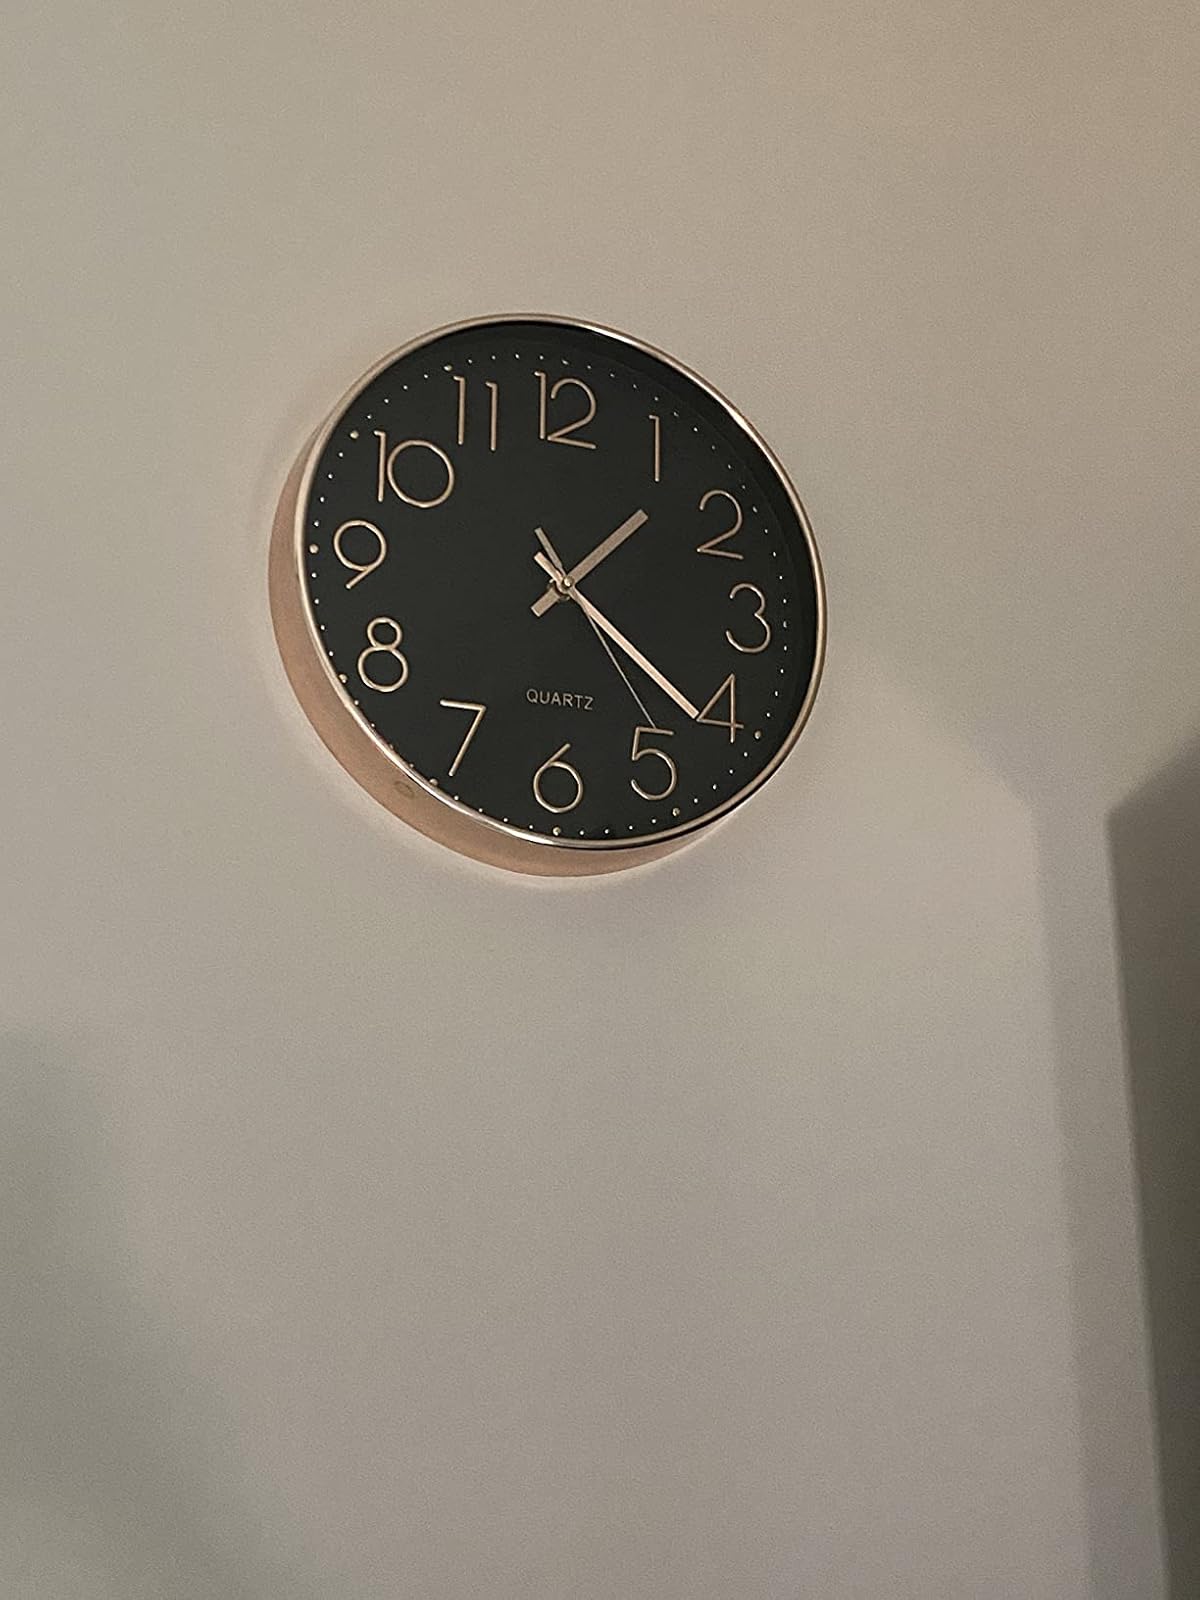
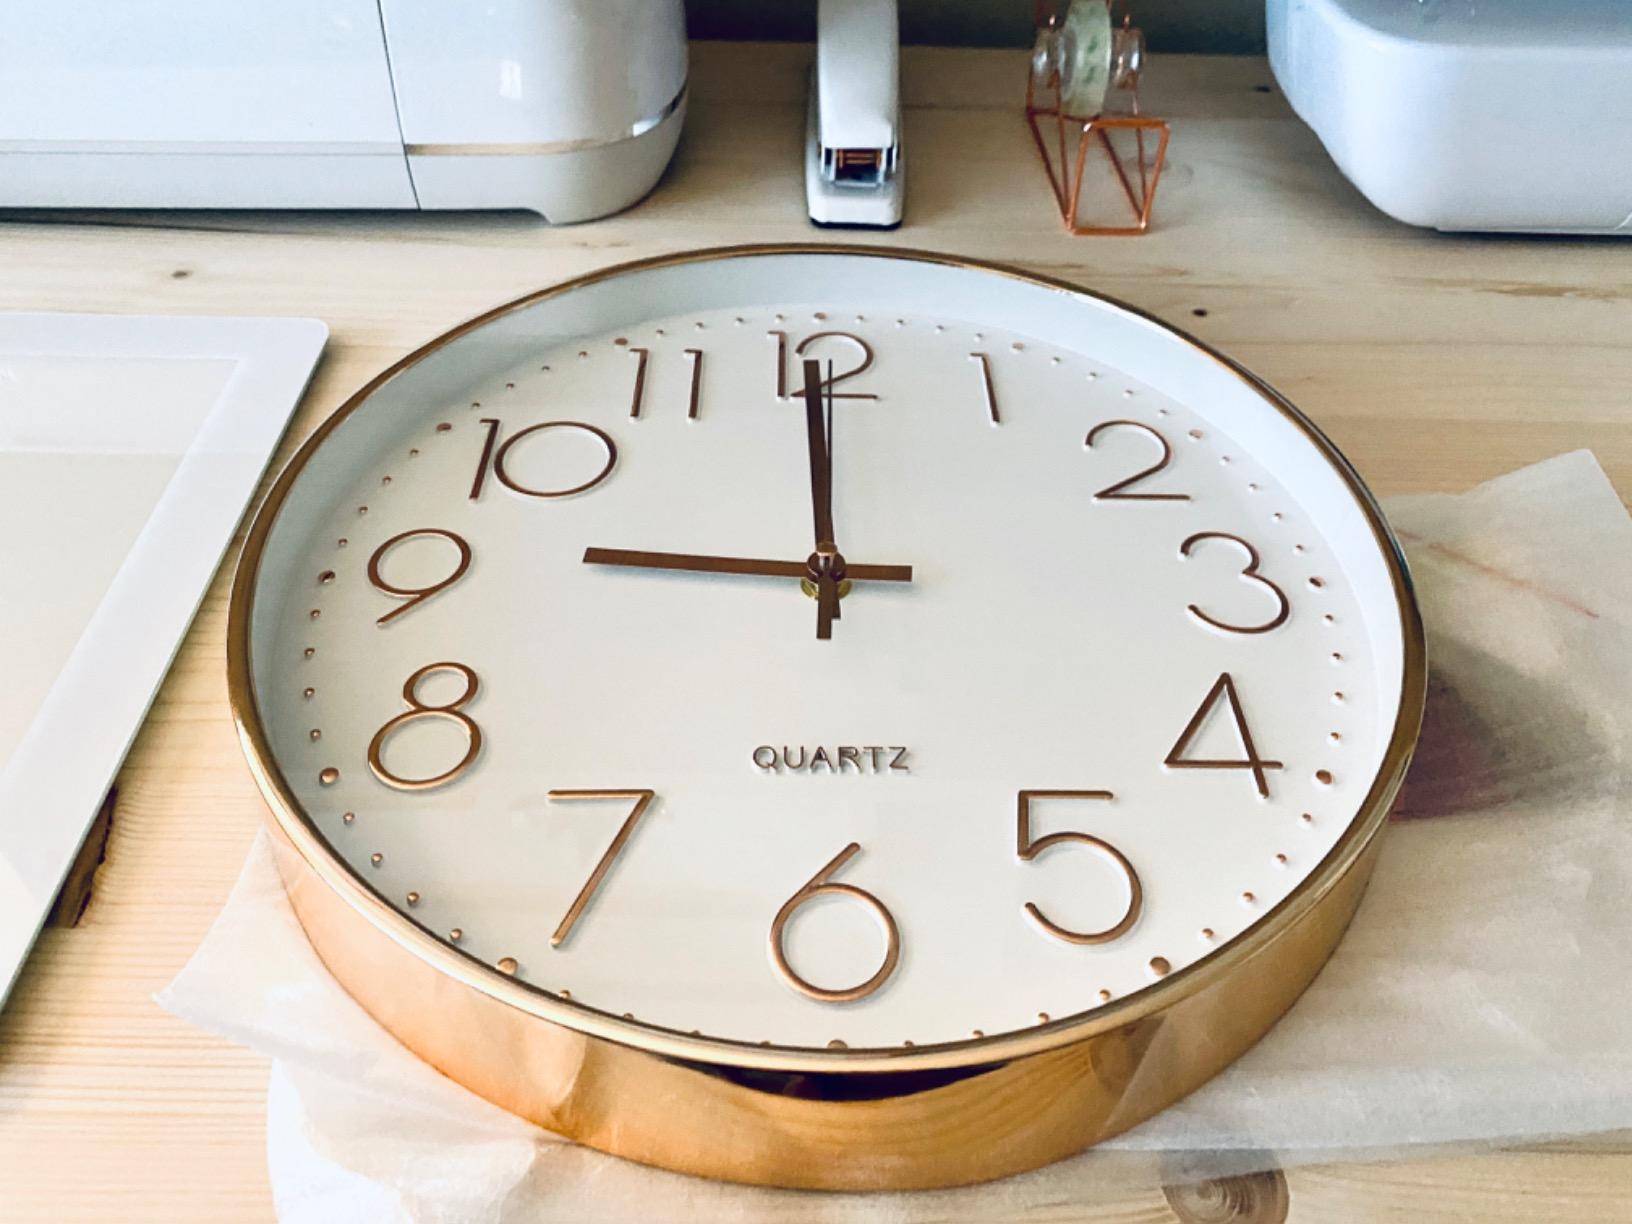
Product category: clock
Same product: no